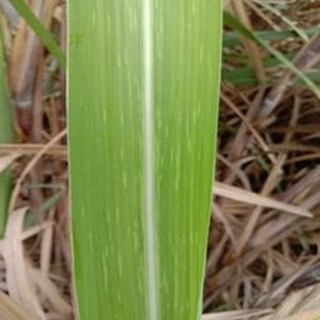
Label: sugarcane_mosaic